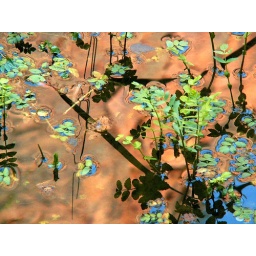
The orange is the sunset reflection of the red cliffs in Zion